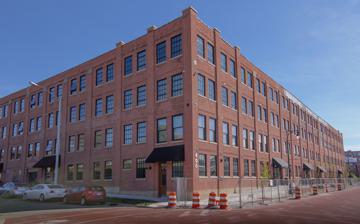
Building: Klingman Lofts
Country: United States of America
Year built: 1895
United States historic place Central Furniture Company-H.E. Shaw Furniture Company Factory U.S. National Register of Historic Places Show map of Michigan Show map of the United States Location 400 Ionia Ave., SW., Grand Rapids, Michigan Coordinates 42°57′20″N 85°40′11″W / 42.95556°N 85.66972°W / 42.95556; -85.66972 ( Klingman Lofts ) Area 0 acres (0 ha) Built 1895 ( 1895 ) Built by Barnes Brothers Construction Architect James Price Architectural style Timber-frame Brick Factory NRHP reference No. 13000969 Added to NRHP November 8, 2013 The Klingman Lofts is a former industrial building that has been converted to residential use, located at 400 Ionia Avenue SW, in Grand Rapids, Michigan . It was built in stages, beginning in 1895, as a furniture factory, and was formerly known as the Central Furniture Company Factory and the H.E. Shaw Furniture Company Factory . It was listed on the National Register of Historic Places in 2013. The building was renovated into apartment space in 2015. History Grand Rapids had a long history of furniture making companies. One of these, the Grand Rapids Folding Chair and Table Company, was established in 1881 and had a factory located on this site, at the intersection of Ionia Avenue SW and Wealthy Street. In late 1892, the factory was almost completely destroyed by fire. In 1893, Charles Snyder founded the Central Furniture Company and purchased the factory site. Central Furniture constructed a new three-story building at the site and began producing bookcases, ladies desks, music cabinets, and buffets at the new site. The company grew over the years, adding another factory wing in the late 1890s and adding a fourth floor to the original building in 1903. IN 1905, the company changed its name to the Shelton & Snyder Furniture Company, and built yet another large addition to the factory. In 1910, the company was reorganized as the Snyder Furniture Company; in 1917 it was sold to  Harry E. Shaw, who renamed it the Shaw Furniture Company, and finally in 1918 changed the name to the H.E Shaw Furniture Company. In 1921-22 and 1924, the company hired local architect James Price to design large additions to the original factory. H. E. Shaw continued the furniture line of the previous companies, manufacturing desks, secretaries, and dining room furniture out of oak, walnut, and mahogany. However, the Great Depression affected many furniture manufacturers, and H. E. Shaw was no exception. They saw their business rapidly dwindle, and closed in 1933. After H. E. Shaw's closure, the Schoonbeck Company used a section of the factory complex to manufacture upholstered furniture. Schoonbeck was in the building from 1934 until 1968. After  Schoonbeck moved, the space was used as a warehouse by the Klingman Furniture Company until 1999. Other tenants over the years included the Luce Furniture Company, the Robinson Furniture Company, and SFS Corporation. The building became vacant in 2000. In 2014, redevelopment of the complex began, and it was converted to house 83 apartments, along with 15,000 square feet of retail space. The project was completed in 2015. Description The Klingman Lofts is a complex of connected building, constructed between 1895 and 1924. They are three- and four-story timber-framed brick buildings on concrete foundations with flat roofs. The oldest building is a four-story, L-shaped structure located at the comer of Ionia Avenue and McConnell Street. It waws originally a three-story building, with the fourth floor added in 1903. The second-oldest section is a four-story building made of red brick. The building is four bays wide and ten bays long, with each bay containing a large, segmental-arch-head window. The third section is a four-story, L-shaped building extending north to the intersection of Ionia Avenue and Wealthy Street. The fourth building is a four-story structure fronting north on Wealthy Street. The construction of these two buildings is essentially similar, and they run seventeen bays along Ionia Avenue, eleven bays along Wealthy Street, and six bays on McConnell Street. References